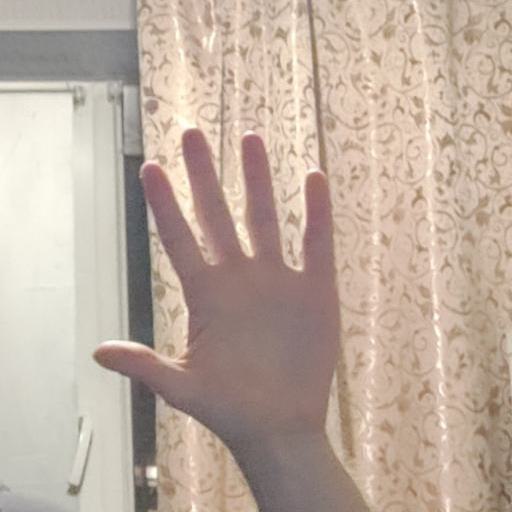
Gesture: palm